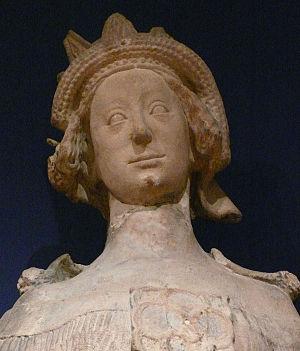
Cet article est une liste des impératrices, archiduchesses, duchesses et margravines, épouses des empereurs, archiducs, ducs et margraves d'Autriche, titres héréditaires associés à la maison de Babenberg et par la suite aux Habsbourg, qui ont régné sur la Marche de l'Est médiévale. Le dernier de ces titres, et l'Empire qui y était associé a été aboli à la fin de la Première Guerre mondiale en 1918, quand l'Autriche est devenue une république et lorsque les autres royaumes et territoires représentés au sein du Conseil impérial ont proclamé leur indépendance ou leur adhésion à d'autres États.
Jeanne de Ferrette, née en 1300 à Bâle et morte le 15 novembre 1351 à Vienne, est duchesse consort d'Autriche par son mariage avec Albert II de Habsbourg.